Point-of-sale malware

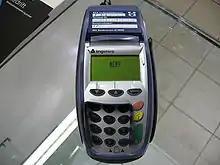
A point of sale card terminal

Point-of-sale malware (POS malware) is usually a type of malicious software (malware) that is used by cybercriminals to target point of sale (POS) and payment terminals with the intent to obtain credit card and debit card information, a card's track 1 or track 2 data and even the CVV code, by various man-in-the-middle attacks, that is the interception of the processing at the retail checkout point of sale system. The simplest, or most evasive, approach is RAM-scraping, accessing the system's memory and exporting the copied information via a remote access trojan (RAT) as this minimizes any software or hardware tampering, potentially leaving no footprints. POS attacks may also include the use of various bits of hardware: dongles, trojan card readers, (wireless) data transmitters and receivers. Being at the gateway of transactions, POS malware enables hackers to process and steal thousands, even millions, of transaction payment data, depending upon the target, the number of devices affected, and how long the attack goes undetected. This is done before or outside of the card information being (usually) encrypted and sent to the payment processor for authorization.